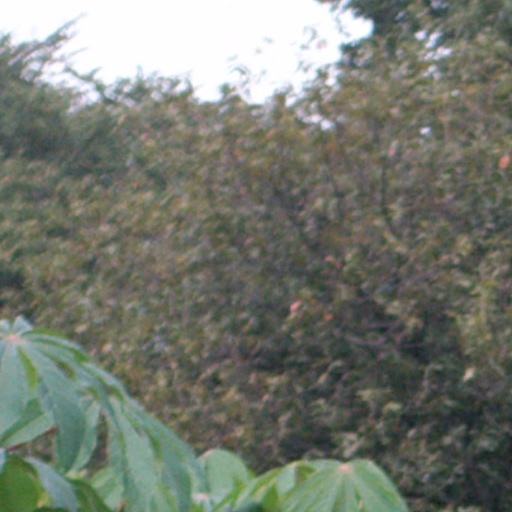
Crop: cassava